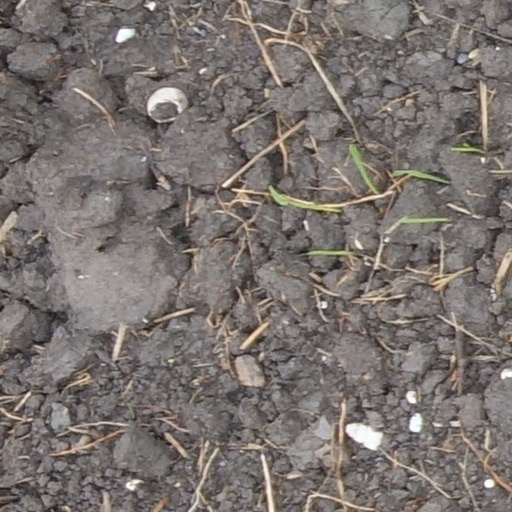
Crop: wheat